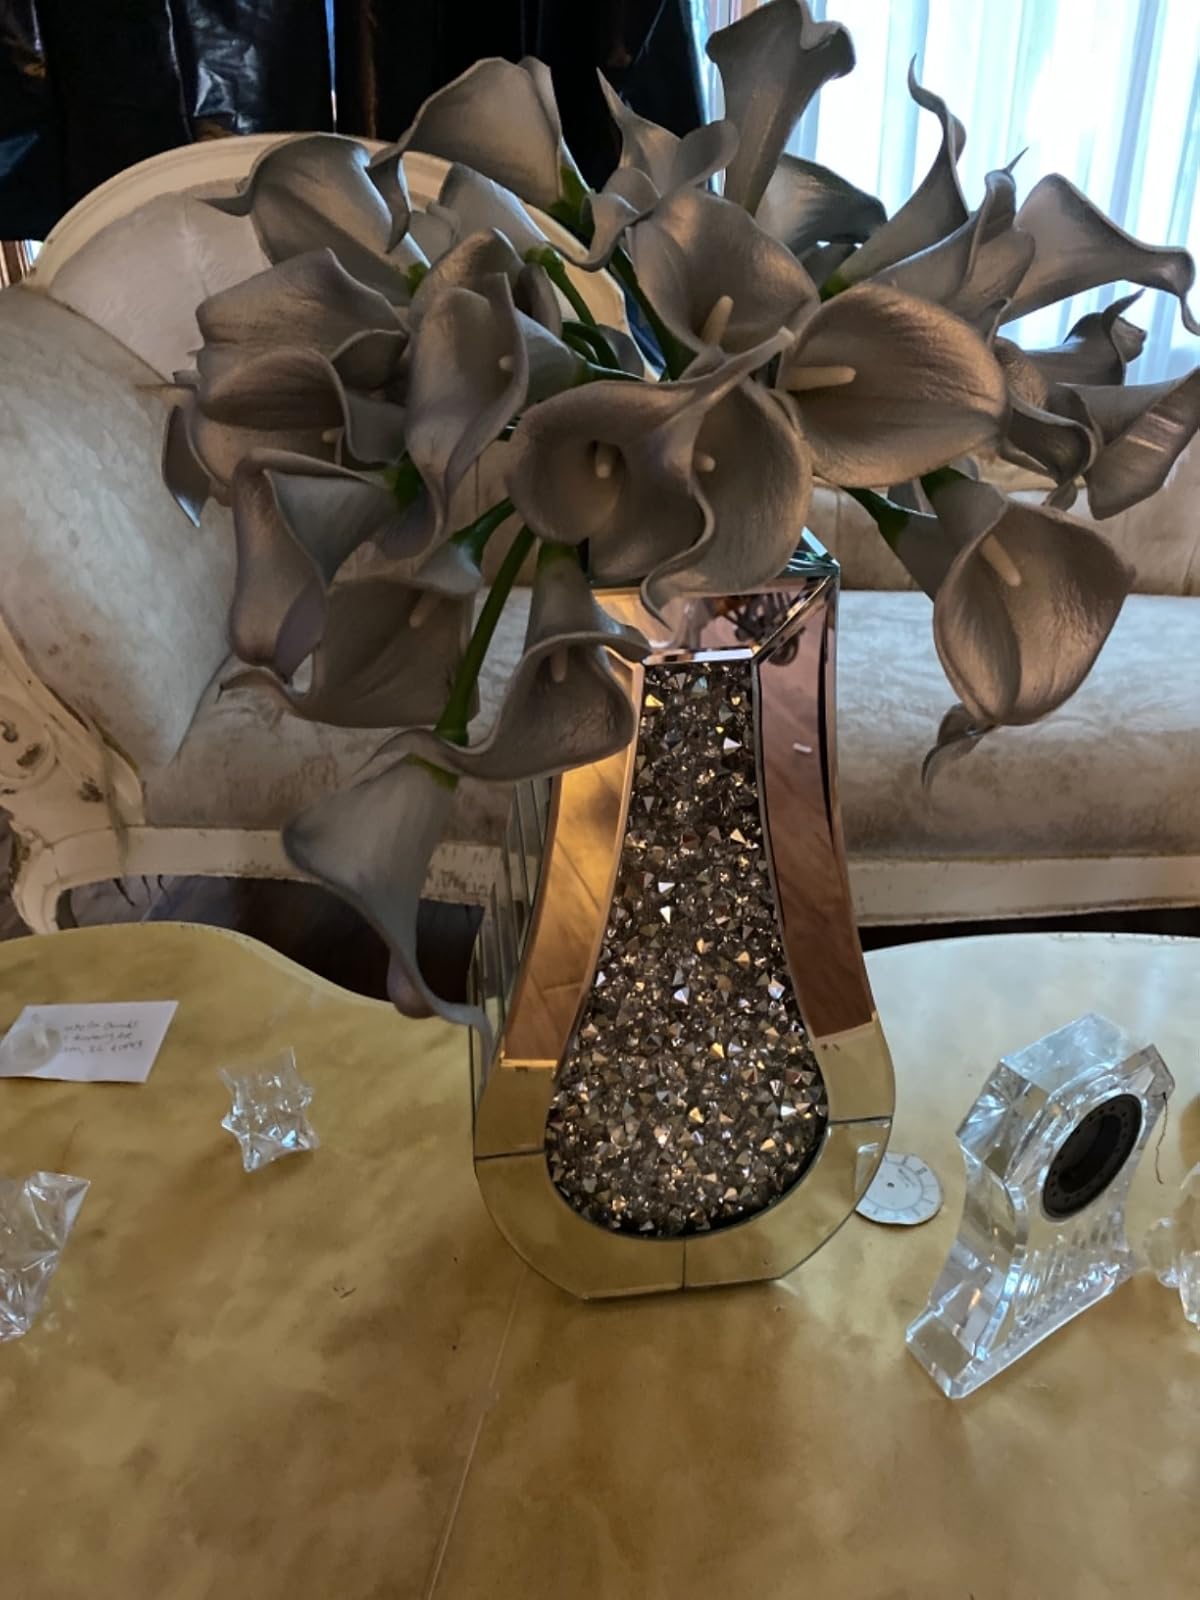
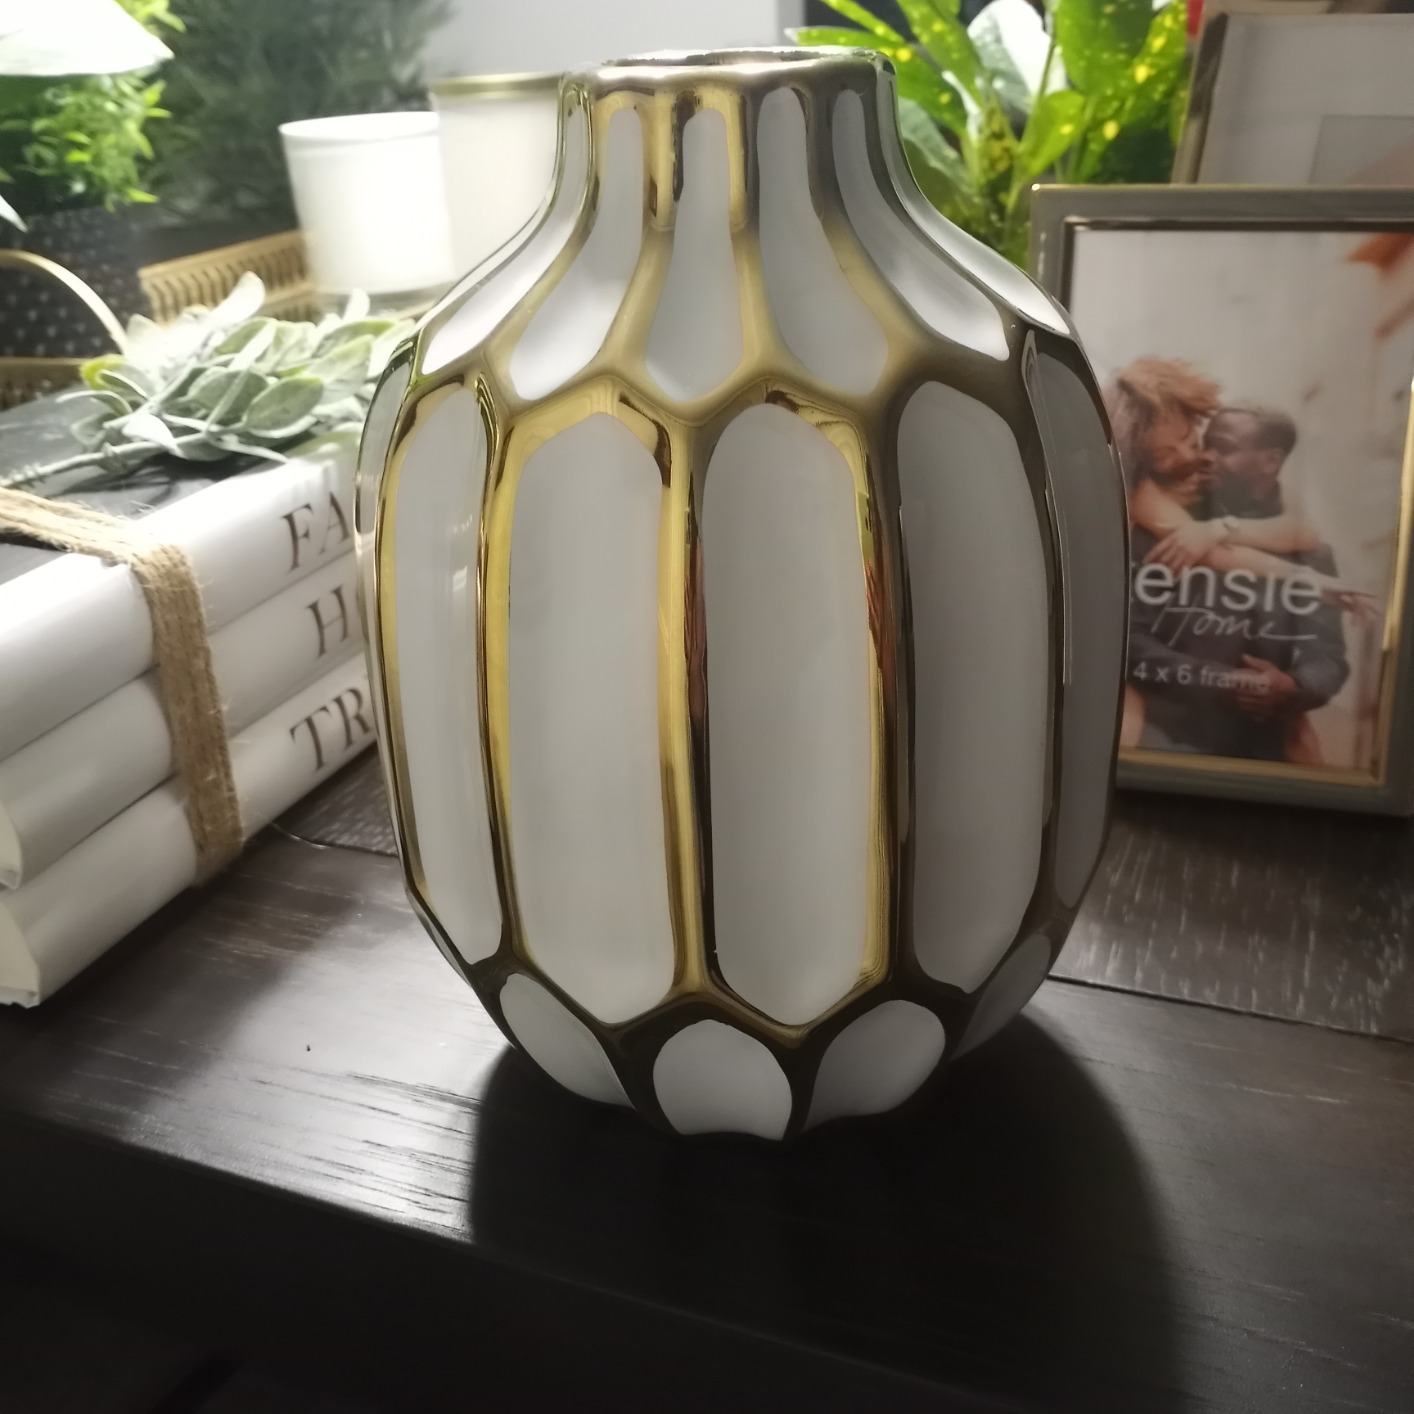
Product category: vase
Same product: no